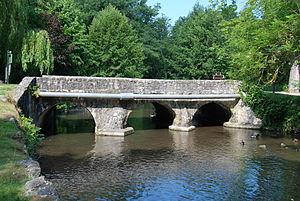
Pont reliant Boulancourt et Augerville
Boulancourt est une commune française située dans le département de Seine-et-Marne en région Île-de-France. Elle fait partie du canton de Fontainebleau, et de la communauté de communes des Terres du Gâtinais. Ses habitants sont appelés les Boulancourtois.